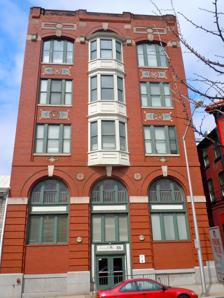
Building: Red Men Hall (Reading, Pennsylvania)
Country: United States of America
Year built: 1900
United States historic place Red Men Hall U.S. National Register of Historic Places The front of Red Men Hall Show map of Pennsylvania Show map of the United States Location 831 Walnut Street Reading , Pennsylvania 19601 Coordinates 40°20′21″N 75°55′21″W / 40.33917°N 75.92250°W / 40.33917; -75.92250 Built 1900 Architect Muhlenberg Brothers Architectural style American Craftsman , Renaissance Revival NRHP reference No. 00000843 Added to NRHP July 27, 2000 The Red Men Hall , later known as Century Hall , is a historic four-story building located in Reading, Pennsylvania . Red Men The building originally served as a meeting place for the local lodge or "wigwam" of the Improved Order of Red Men . The Red Men are a fraternal organization which imitate perceived Native American customs. However, this location consisted exclusively of German Americans. The organization had numerous chapters in Pennsylvania beginning in the nineteenth century. Building Constructed by the Red Men in 1900, the four-story brick facade building displays American Craftsman style architectural designs with Renaissance Revival elements, and includes decorative tiles by Henry Chapman Mercer . Later, the structure served as a rental hall called Century Hall, capitalizing on the building being built at the turn of the century. The National Register of Historic Places added the structure in 2000. The building now consists of 15 low-income senior housing units. See also GoggleWorks : Another Reading building designed by the Muhlenberg Brothers List of Improved Order of Red Men buildings and structures National Register of Historic Places listings in Berks County, Pennsylvania References